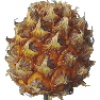
Label: Pineapple Mini 1